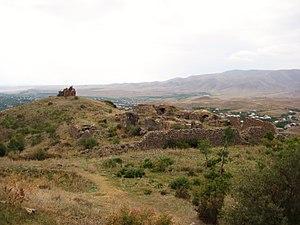
Havuts Tar ou Havuts Tar Vank est un monastère arménien situé dans la vallée de l'Azat, dans la réserve d'État de la forêt de Khosrov, à proximité des communautés rurales de Goght et de Garni, dans le marz de Kotayk, au centre de l'Arménie. Il a été édifié aux XIᵉ et XIIIᵉ siècles.